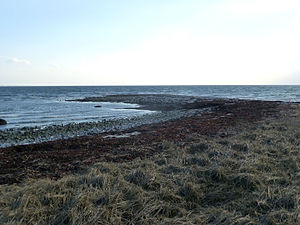
Gyllingnæs
Det yderste næs med Kattegat til venstre og Horsens Fjord til højre
Det yderste næs
Gyllingnæs er en halvø og en herregård der ligger i Gylling Sogn, Hads Herred. Den ligger den sydøstlige del af Odder Kommune, og adskiller Kattegat og Horsens Fjord. På Gyllingnæs ligger herregården Gyllingnæs, der er udskilt fra Åkær Gods i 1801 af greve Friedrich Otto von Dernath.